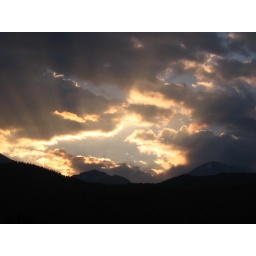
The sun came over the mountain like a bear